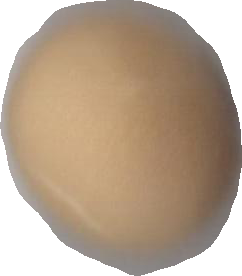
Variety: Grobogan